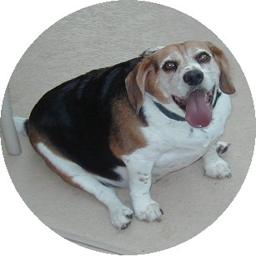
Animal: dogs